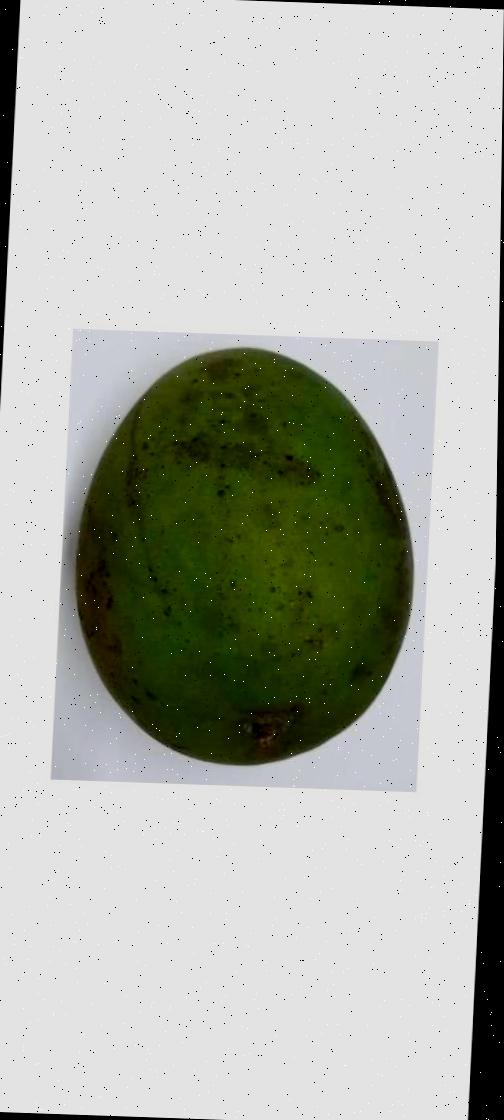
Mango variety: Harivanga